Fred Barker

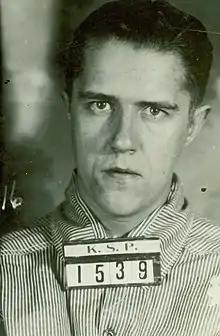
Fred's closest associate Alvin Karpis

After their release, Barker and Karpis joined up to commit a string of burglaries in Kansas, often collaborating with other local criminals. Several notable gangsters joined the Barkers in various crimes, including Harvey Bailey, Frank Nash, Fred Goetz, and Dr. Joseph Moran. They were accompanied by Ma Barker and her boyfriend, Arthur Dunlop (sometimes called Dunlap).